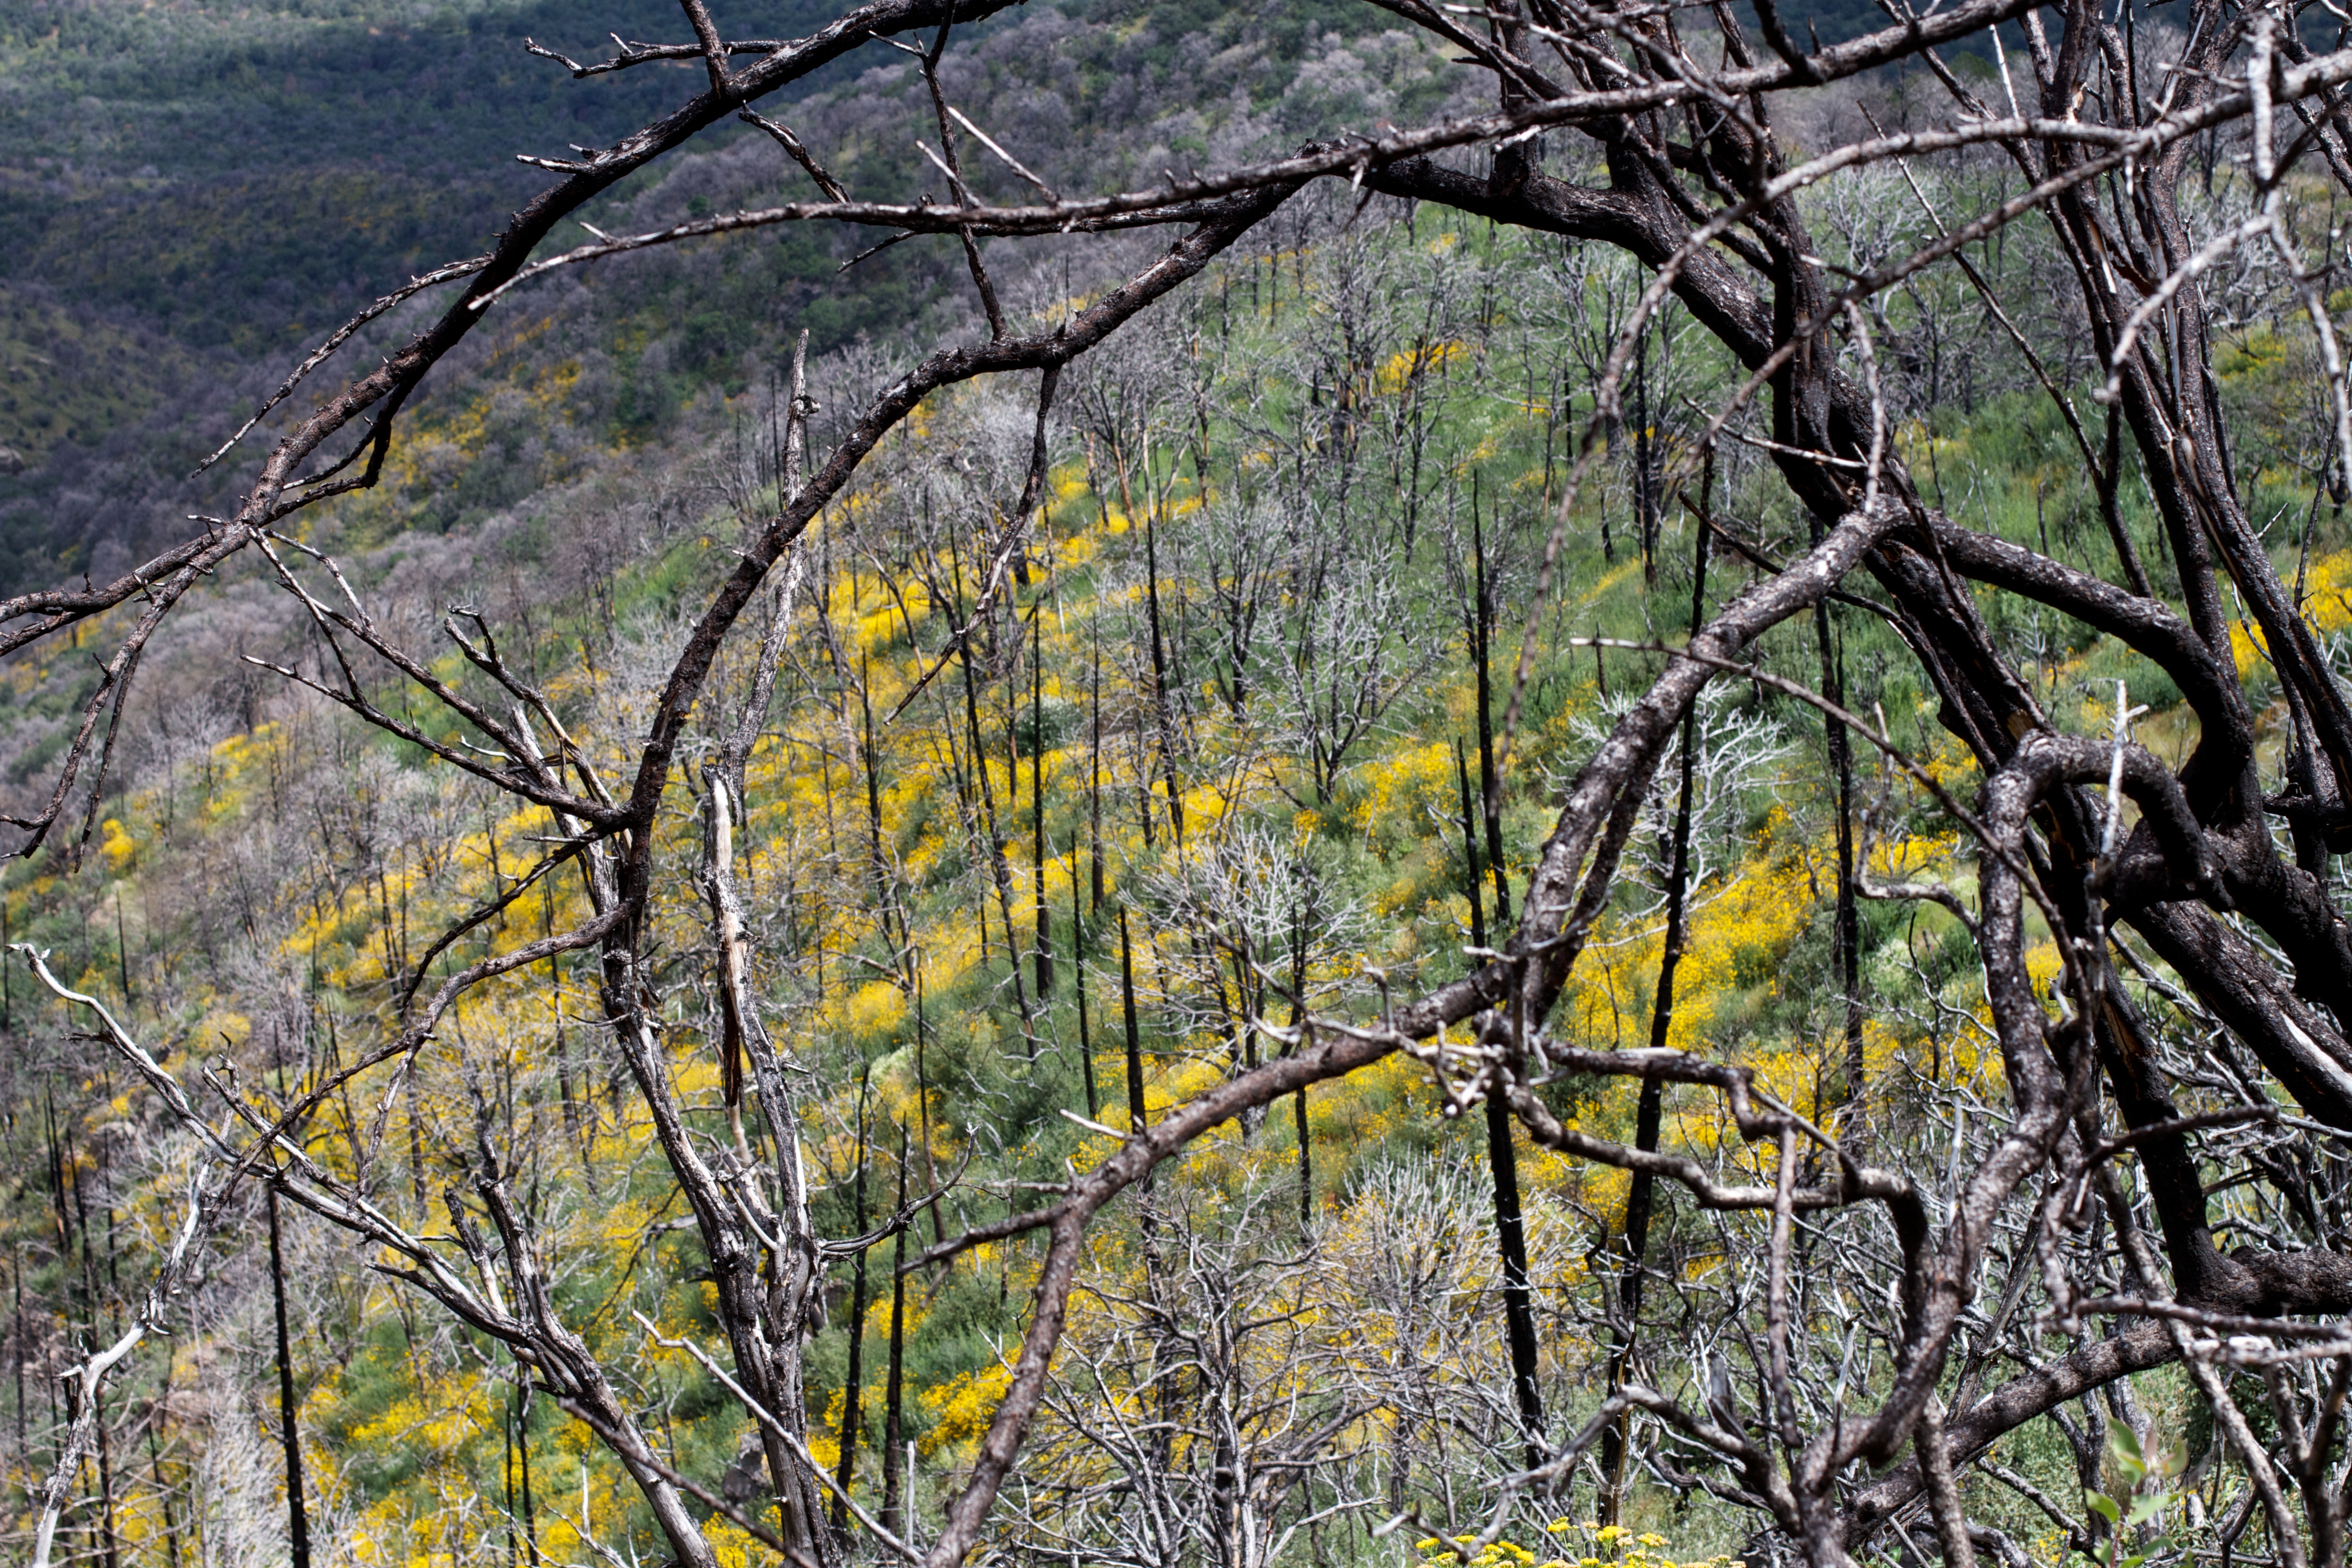
tree, forest, branch, plant, leaf, flower, autumn, season, deciduous, woodland, habitat, natural environment, woody plant